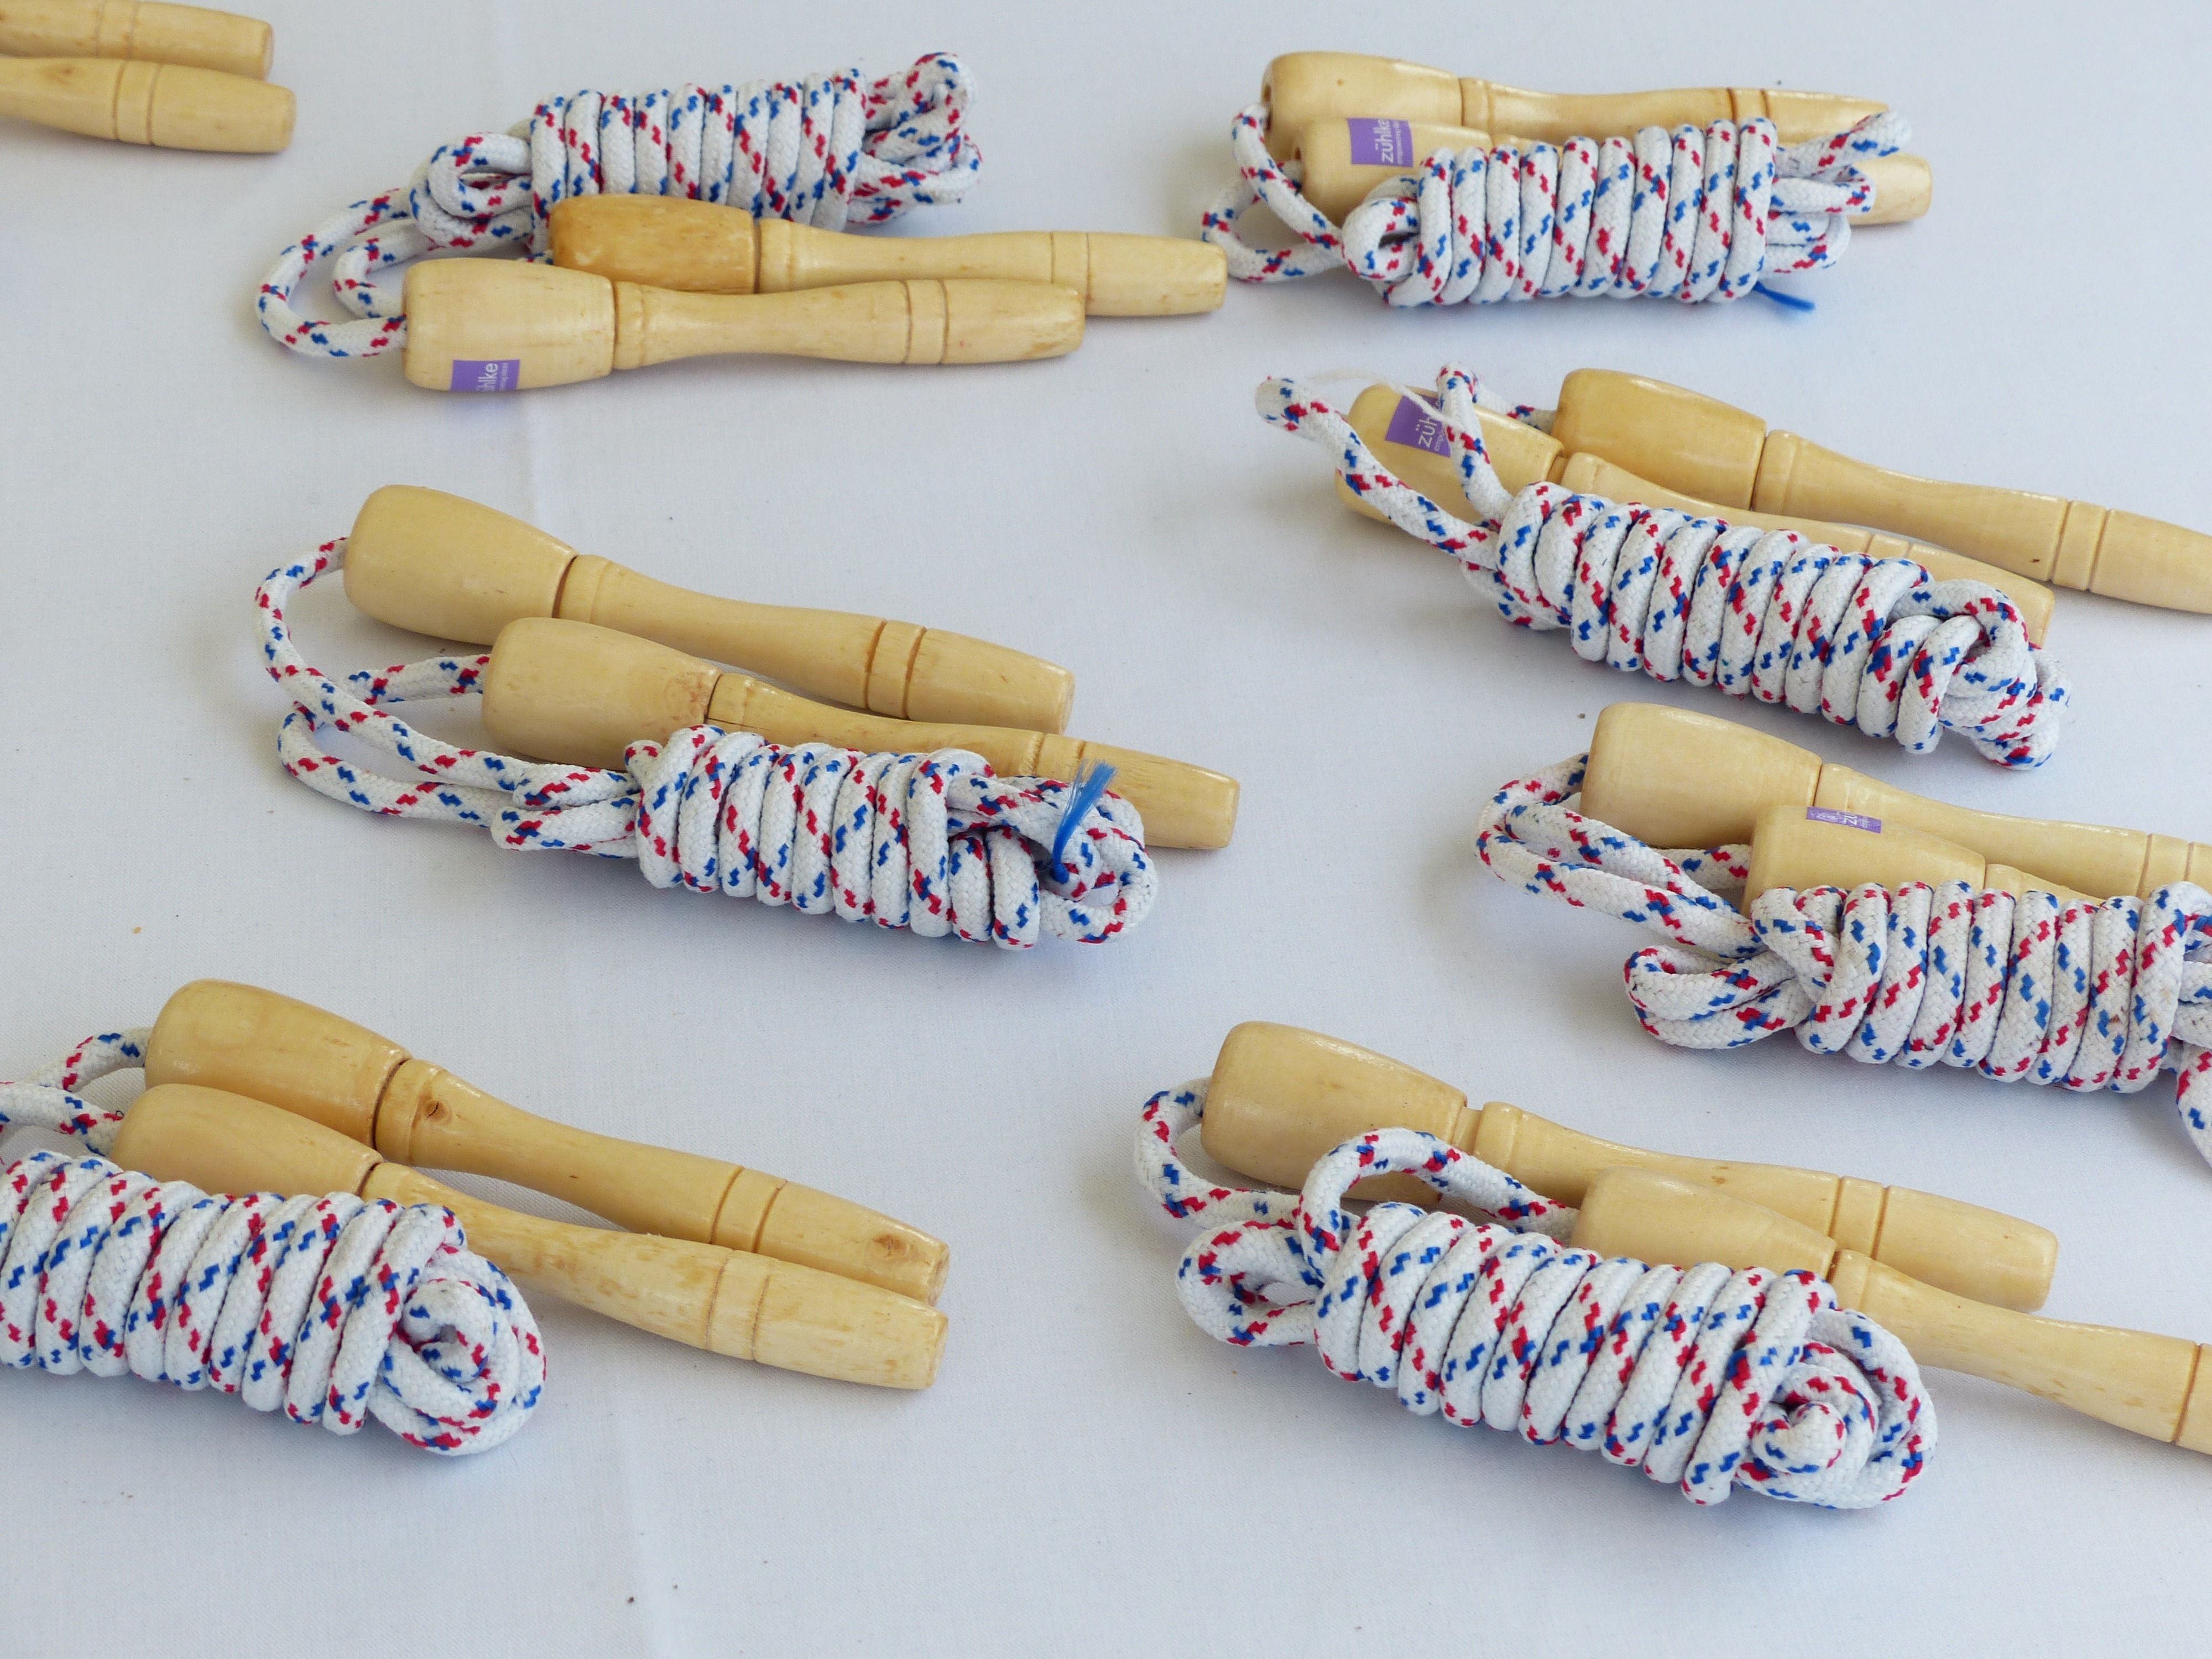
hand, sport, play, finger, training, art, footwear, ropes, condition, jumping rope, jumping ropes